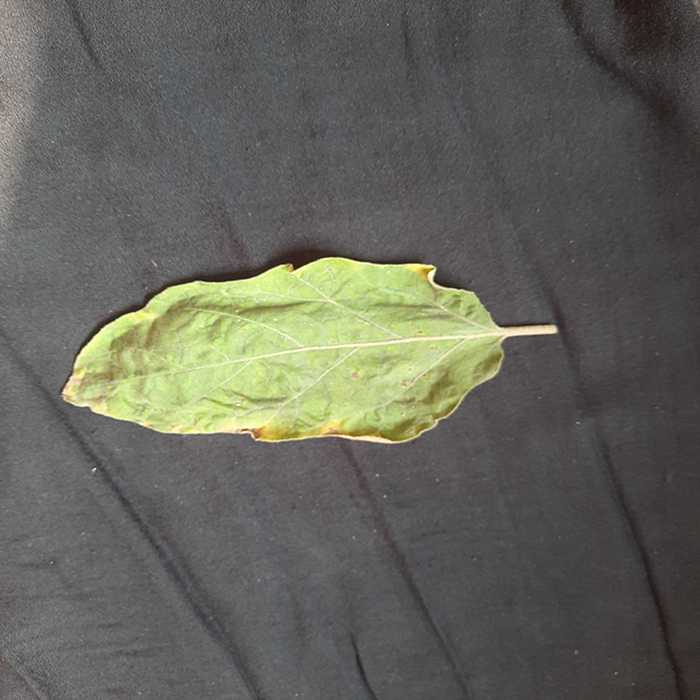
Plant: Eggplant
Label: Eggplant begomovirus